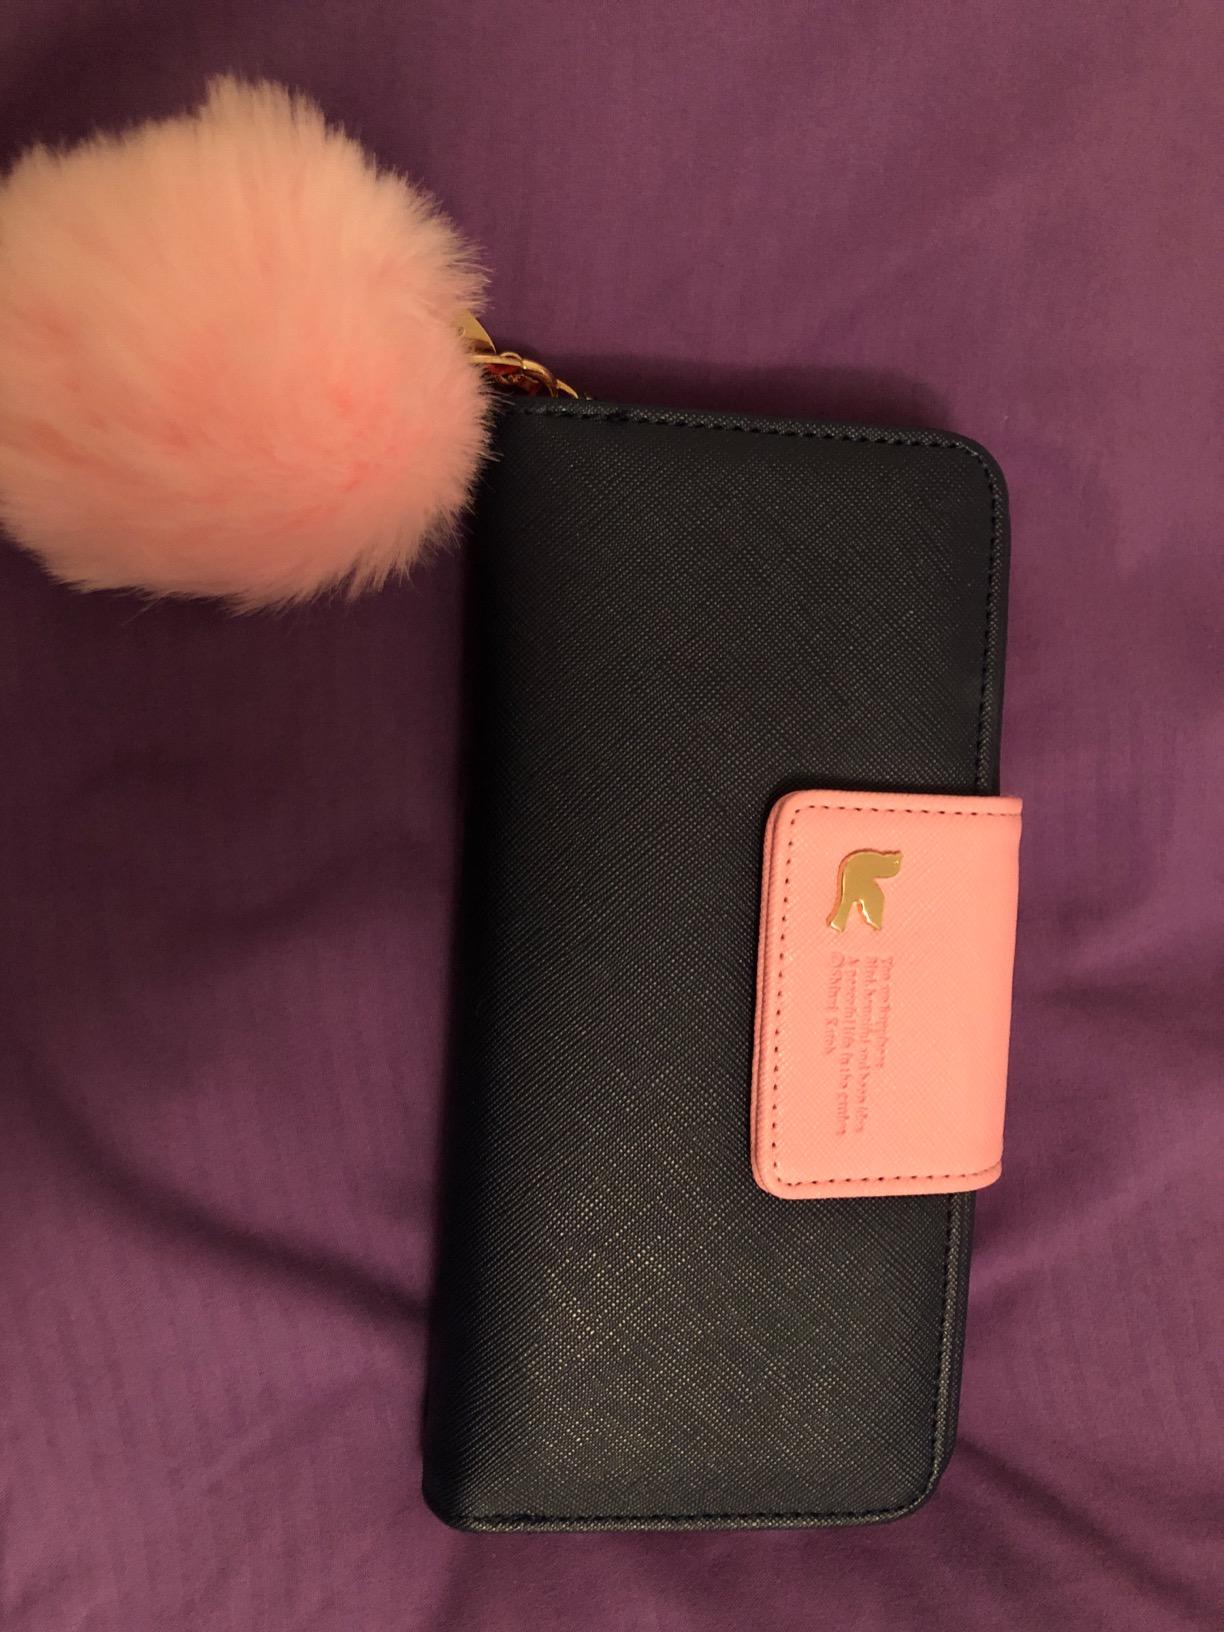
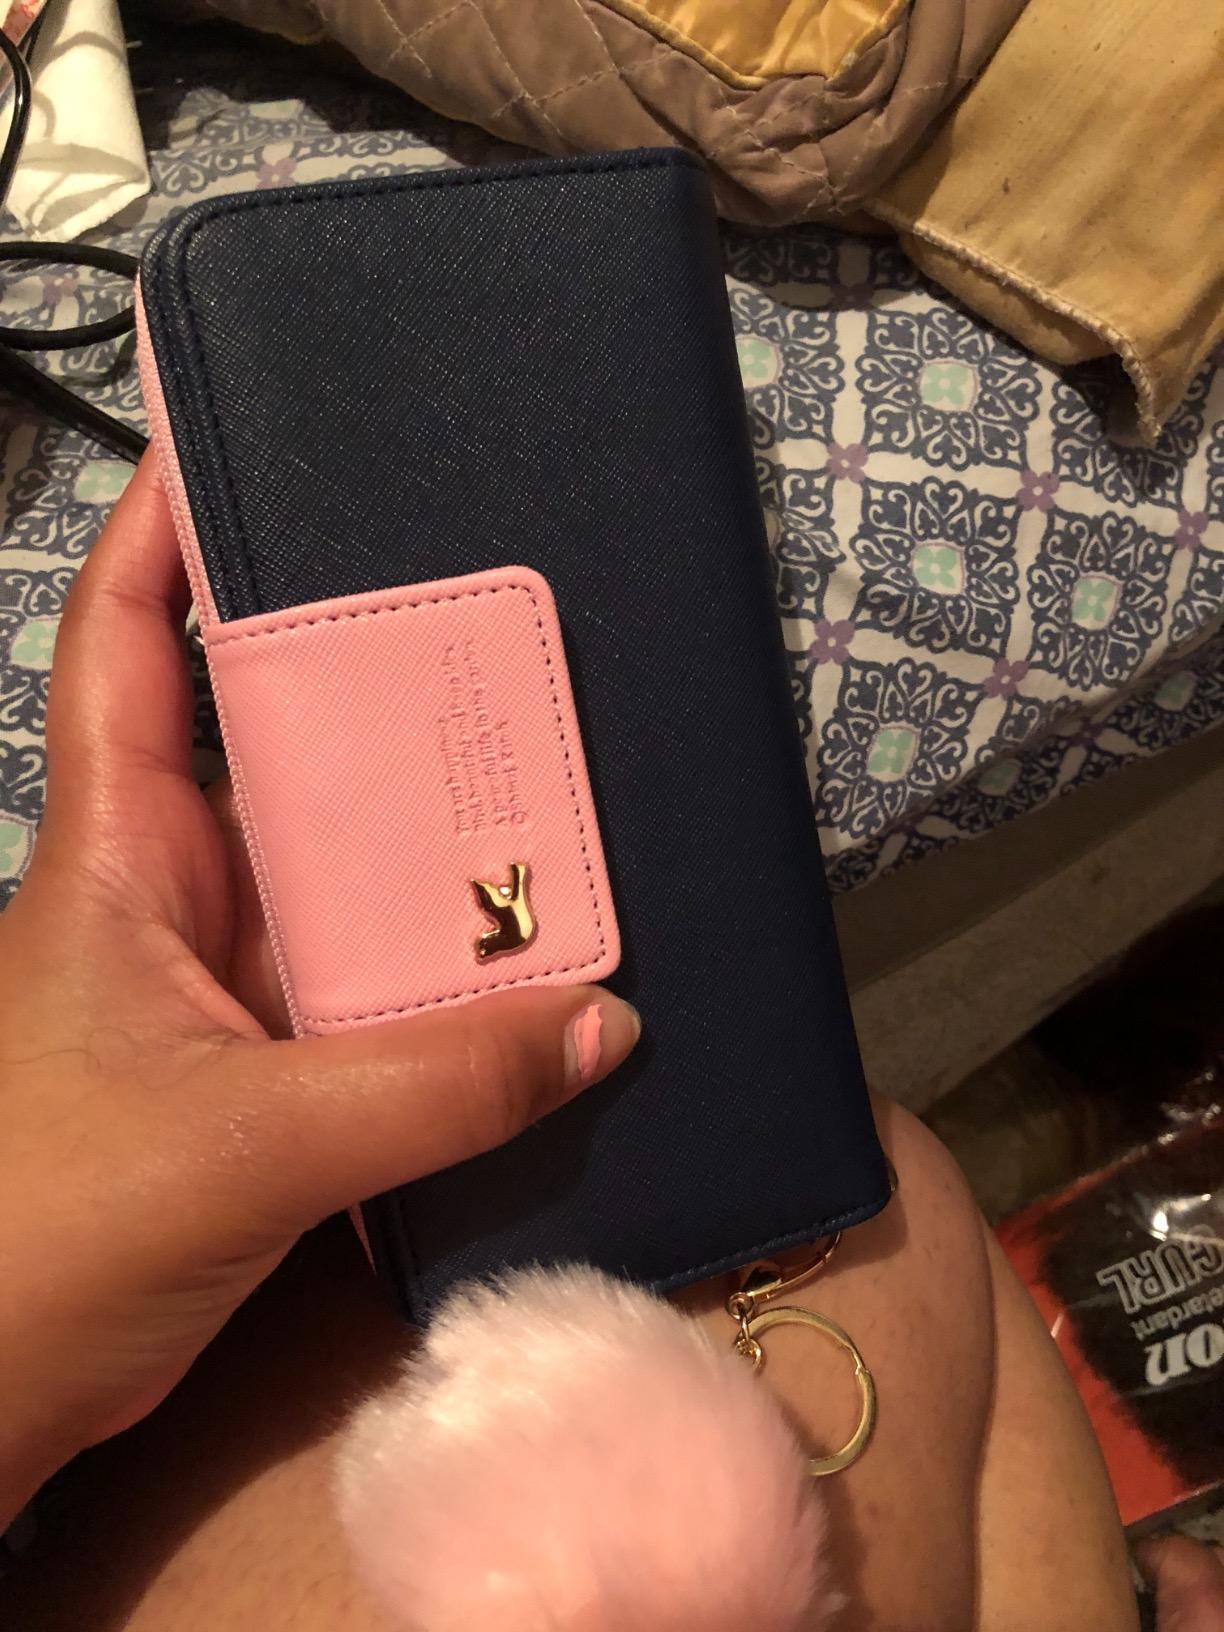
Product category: accessories_handbag
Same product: yes